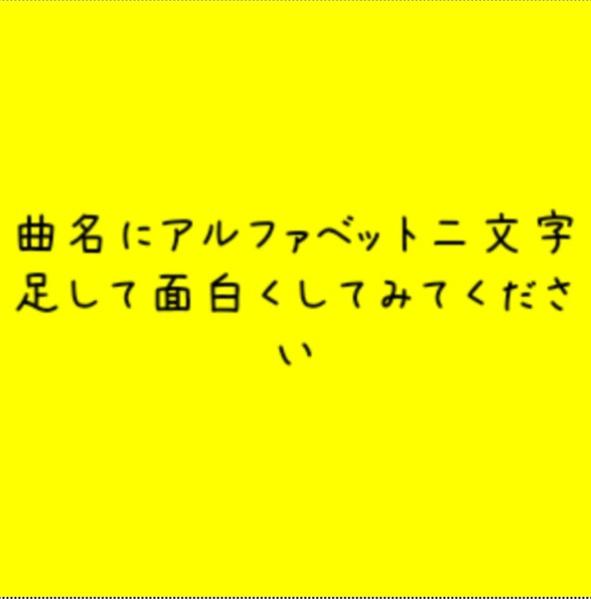
回答: AZARASHI